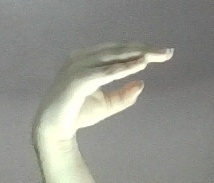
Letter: jeem